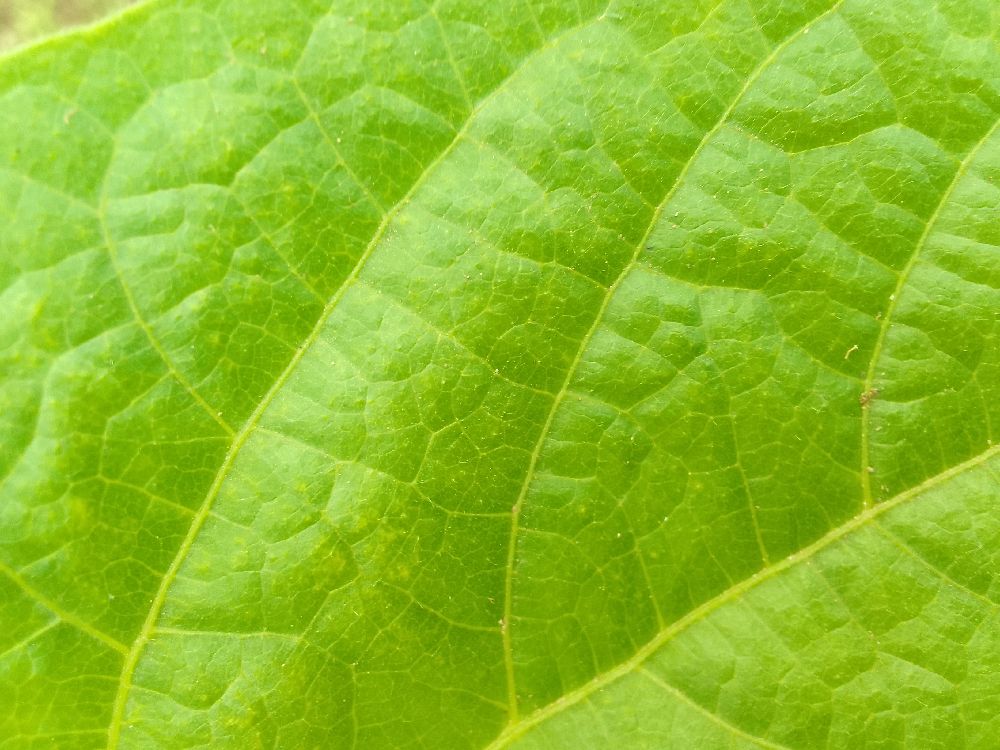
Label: healthy